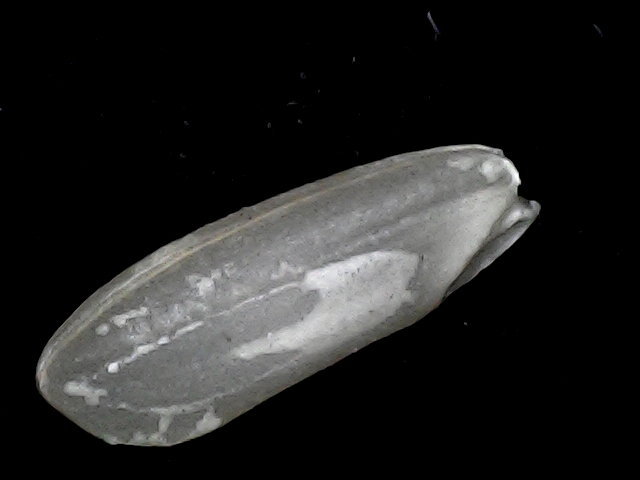
Rice variety: BD91